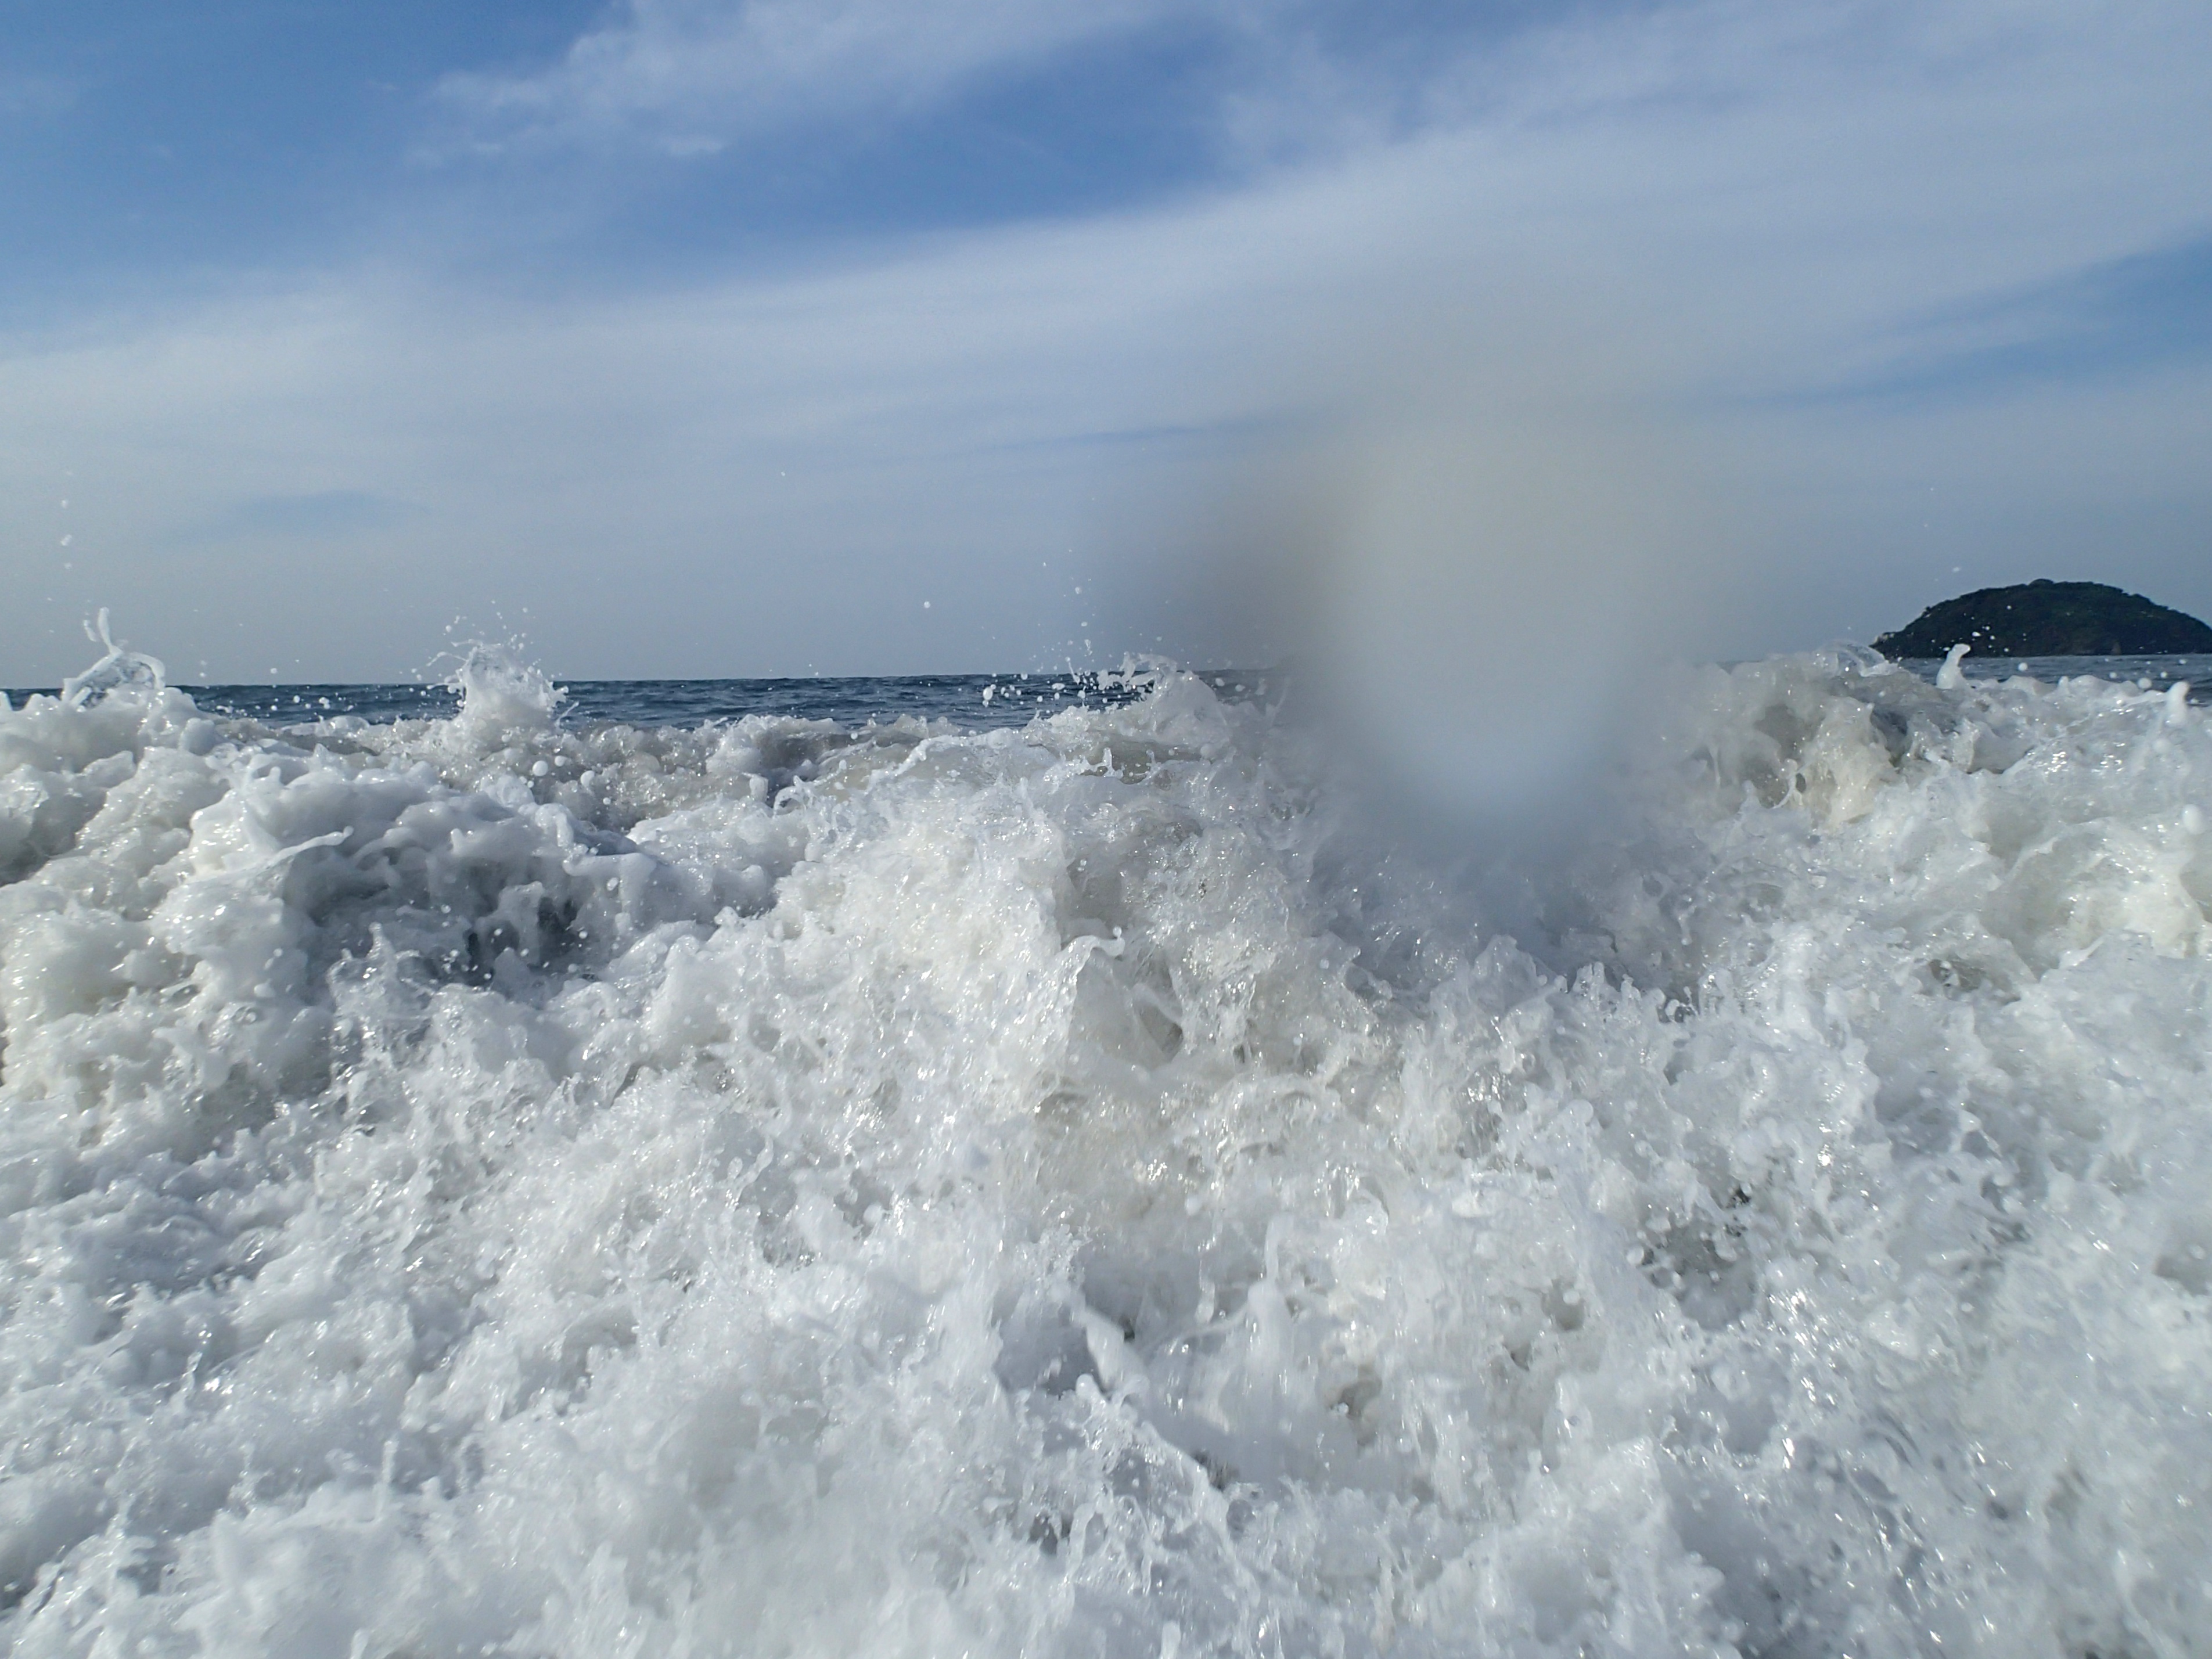
sea, coast, water, ocean, snow, shore, wave, ice, vehicle, weather, freezing, arctic ocean, atmospheric phenomenon, geological phenomenon, wind wave